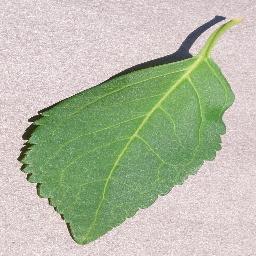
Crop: cherry
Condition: (including_sour)_healthy